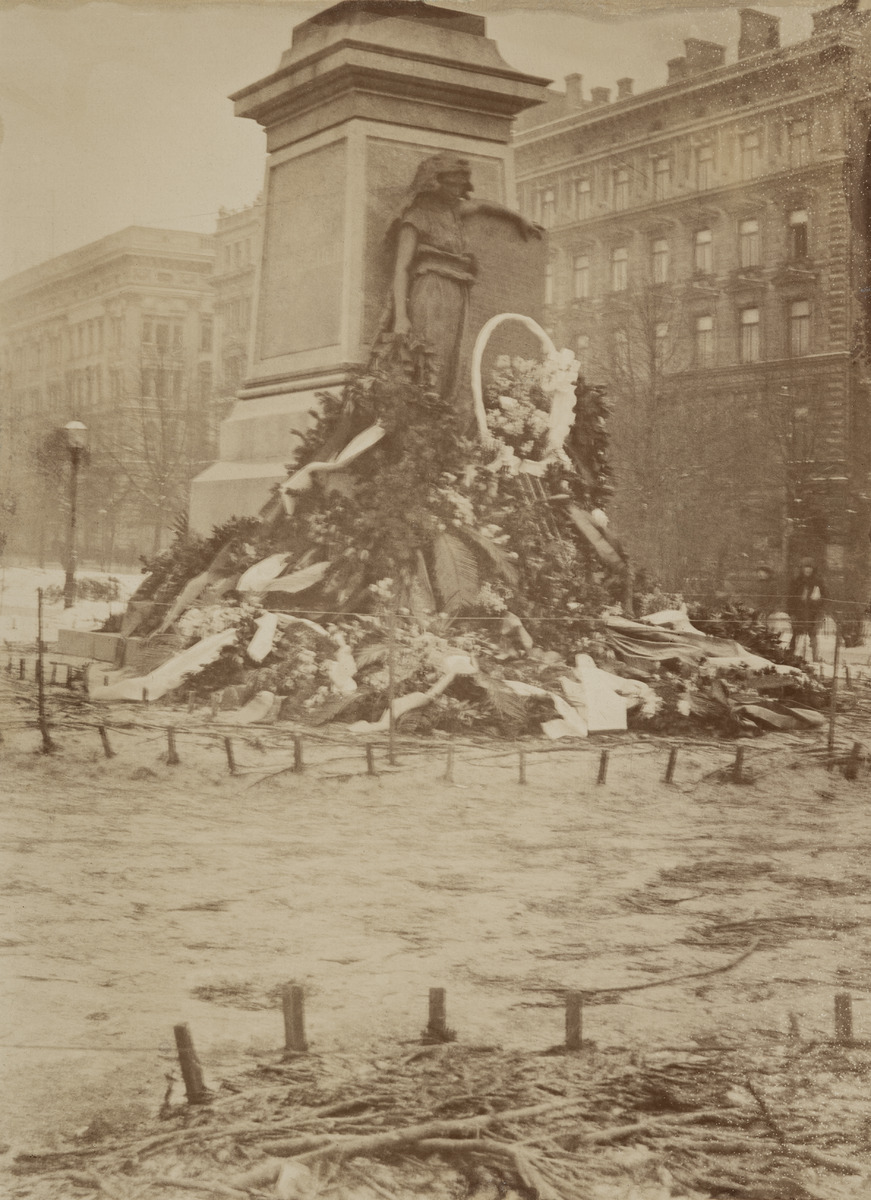
J
sisällön kuvaus: J.L. Runebergin kukitettu patsas Runebergin syntymän 100-vuotismuistojuhlassa Runebergin esplanadilla. mustavalkoinen
Kuvaaja: Timgren, Arne, valokuvaaja
Ajankohta: kuvausaika 1904
Paikka: Suomi, Uusimaa, Helsinki, Kaartinkaupunki Helsinki, Runebergin esplanadi
Aiheet: veistokset, patsaat, muistopatsaat, puistot, merkkipäivät, juhlapäivät, kunnianosoitukset, talvi